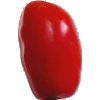
Label: Tomato 2